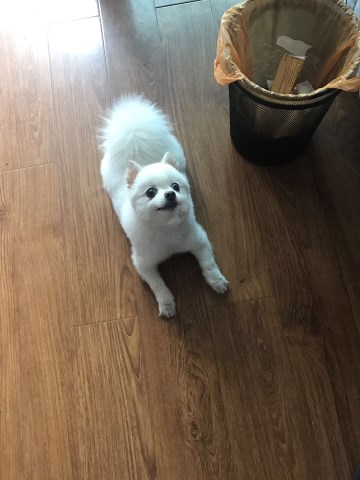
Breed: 1936-n000005-Pomeranian